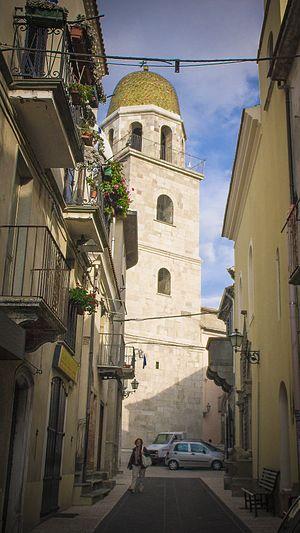
San Bartolomeo in Galdo est une commune italienne de la province de Bénévent dans la région Campanie en Italie.